WKLI-FM

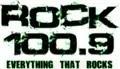
Logo as "Rock 100.9"

Pamal announced on February 8, 2010, that "Magic" would move to sister station WROW, with WKLI-FM adopting a new format after a brief simulcast period. After two weeks of simulcasting WROW, and a brief stunt with Christmas music and country, the station flipped to a variety hits format as "100.9 The Bridge" on February 24, 2010, with "Under the Bridge" by Red Hot Chili Peppers being the first (and final) song of the format. However, the variety hits format failed to compete with dominant WRVE and would also take ratings away from sister WYJB, and the station saw its lowest ratings in over a decade. After 18 months under the "Bridge" format, WKLI-FM would return to a rock format for the first time since 1979 with a flip to active rock at noon on September 2, 2011, with "Wicked Garden" by Stone Temple Pilots being the first song played, putting the station in competition with WQBK-FM once again and, to a lesser extent, WPYX. By late 2013, the station had gone for more of a classic rock format in order to compete with dominant classic rock station WPYX.